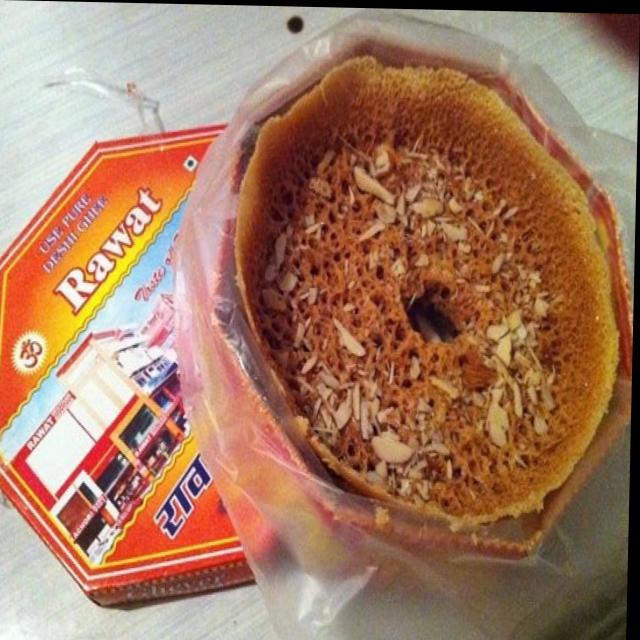
Dish: ghevar